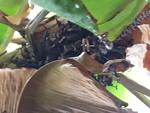
Label: xamthomonas